Coulgens

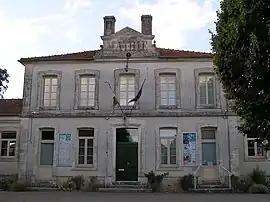
Town hall

Coulgens is a commune in the Charente department in southwestern France.